Rabbiting

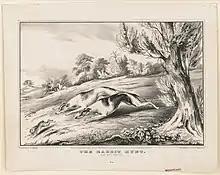
An 1849 depiction of historic coursing

There is a large variety of different traps that are used to capture rabbits and can be divided into categories. A lot of traps are typically used for pest control. When hunting for sport, long netting is the most common method of trapping. Many traps are illegal.